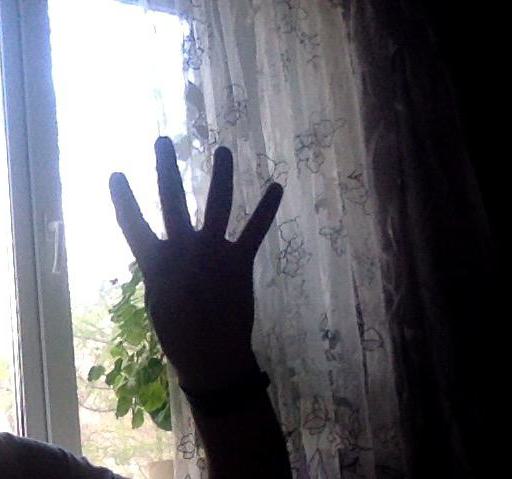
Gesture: four